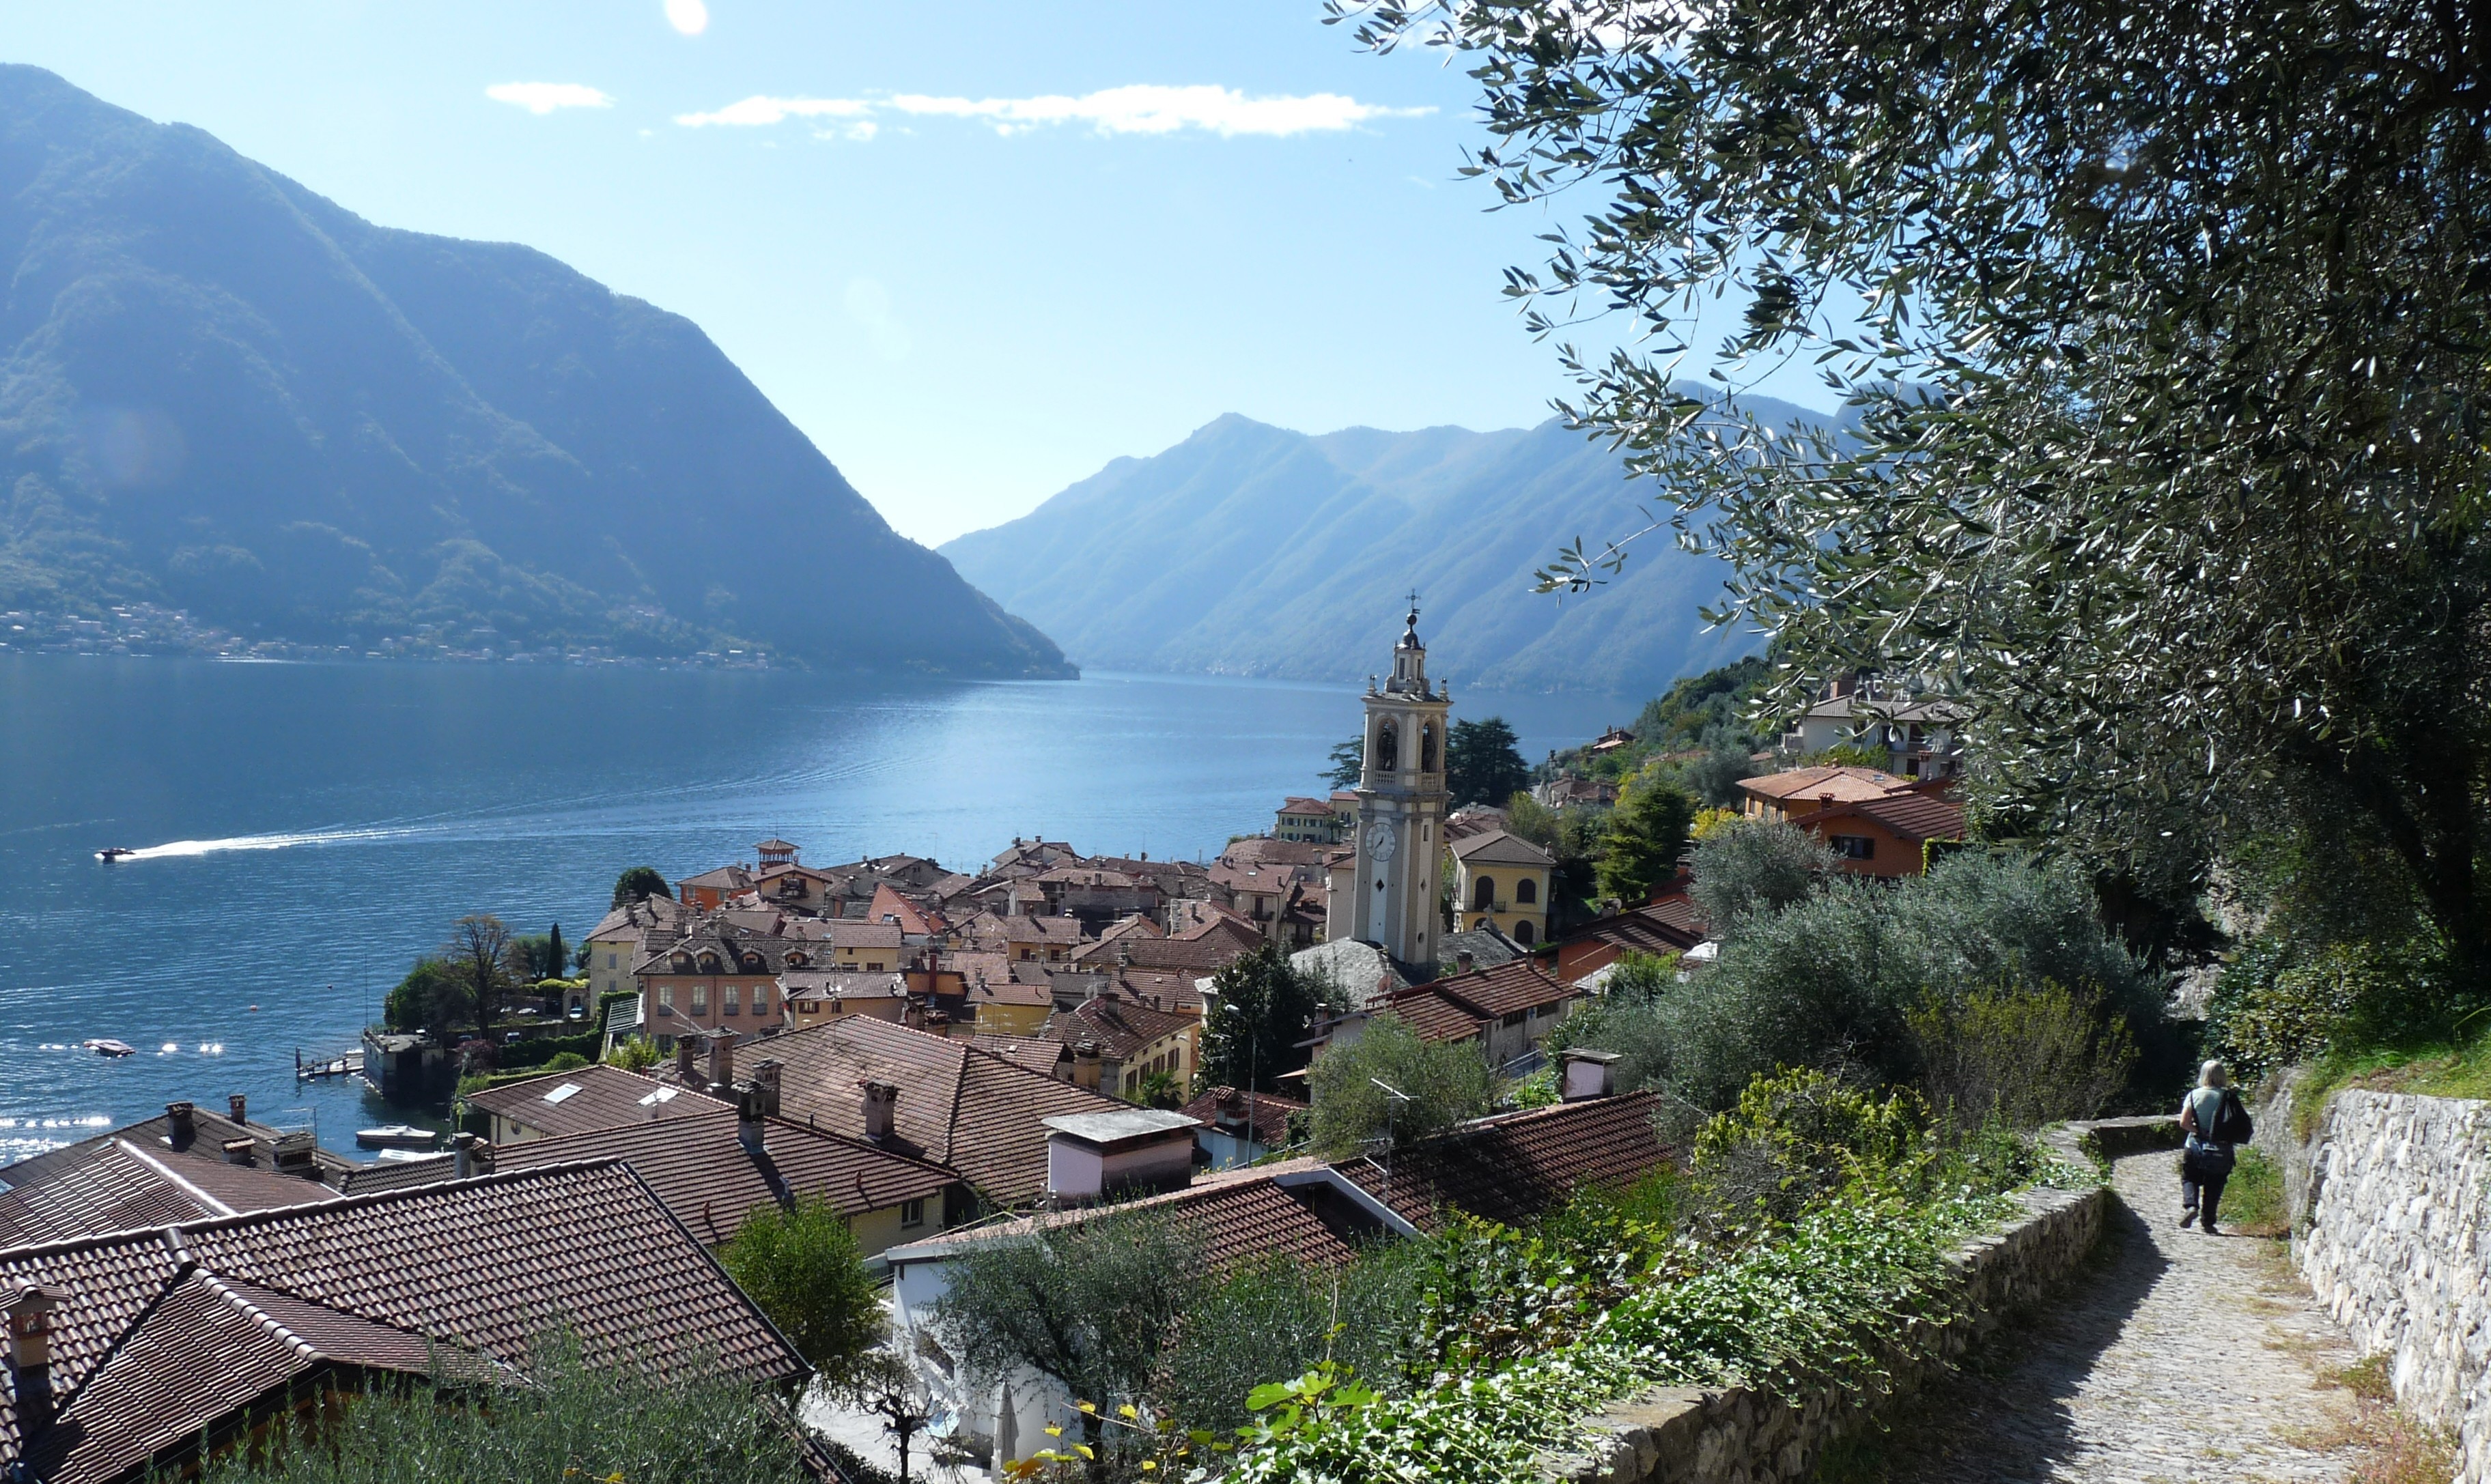
lake, mountain, mountain village, hill station, natural landscape, town, mountain range, sky, tourism, fjord, village, mount scenery, alps, hill, river, vacation, coast, landscape, promontory, sea, reservoir, city, house, bay, tarn, coastal and oceanic landforms, bank, travel, building